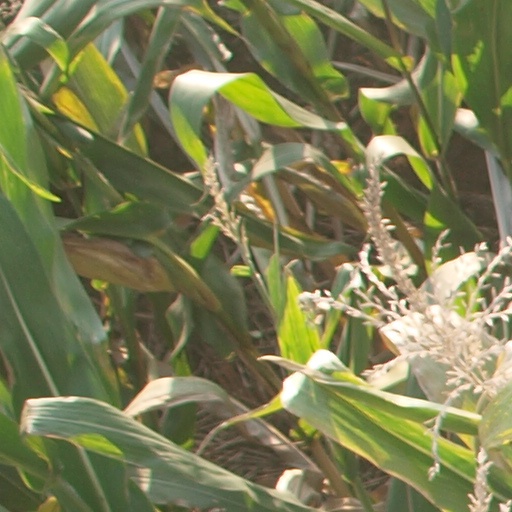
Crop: maize; corn